Camera control unit

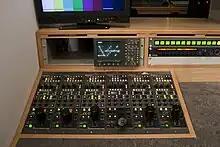
A bank of RCPs for racking Sony studio cameras.

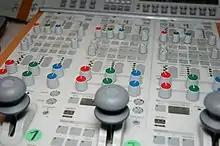
Detail of three Philips RCP panels.

A CCU is often used in conjunction with a remote-control panel (RCP), a waveform monitor and a vectorscope to rack and match many cameras together remotely.